Henry Stephen Kemble

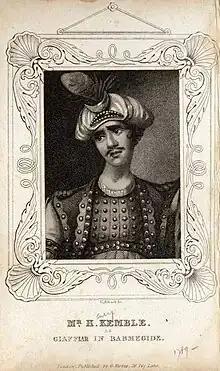
Kemble as Giafar in Milner's ‘Barmecide, or the Fatal Offspring’

Henry Stephen Kemble (15 September 1789 – 22 June 1836) was a British actor and son of Stephen Kemble and a member of the Kemble family of actors.